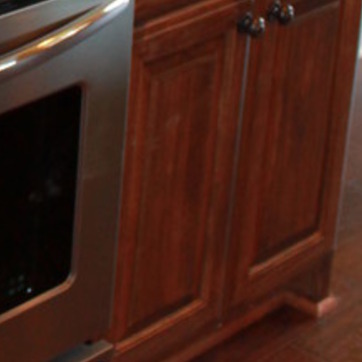
Material: wood